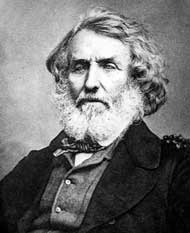
จอร์จ เอเวอเรสต์

เซอร์จอร์จ เอเวอเรสต์ () (4 กรกฎาคม ค.ศ. 1790 - (1 ธันวาคม ค.ศ. 1866) จอร์จ เอเวอเรสต์เป็นนักสำรวจภูมิศาสตร์คนสำคัญชาวเวลส์และมีตำแหน่งเป็นผู้อำนวยการการสำรวจในอินเดียระหว่าง ค.ศ. 1830 จนถึง ค.ศ. 1843
เอเวอเรสต์เป็นผู้รับผิดชอบในโครงการสำรวจทริโกโนเมตริคอินเดีย (Great Trigonometric Survey) ซึ่งเป็นโครงการสำรวจอินเดีย ในส่วนตามแนวโค้งเมอริเดียนจากทางตอนใต้ของอินเดียไปจนถึงตอนเหนือในเนปาลที่มีระยะทางทั้งสิ้น 2400 กิโลเมตร การสำรวจเริ่มโดยวิลเลียม แลมบ์ตัน (William Lambton) ในปี ค.ศ. 1806 และดำเนินต่อมาเป็นเวลาหลายสิบปีจนเมื่อมาสำเร็จในสมัยของเอเวอเรสต์
ในปี ค.ศ. 1865 ก็ได้มีการตั้งชื่อยอดเขาเอเวอเรสต์เพื่อเป็นเกียรติแก่เซอร์จอร์จ เอเวอเรสต์แม้ว่าเอเวอเรสต์จะประท้วงก็ตาม ยอดเขาเอเวอเรสต์ได้รับการสำรวจโดยผู้รับงานคนต่อมาAndrew Scott Waugh|แอนดรูว์ สก็อตต วอห์ (Andrew Scott Waugh)
จอร์จ เอเวอเรสต์เสียชีวิตในกรุงลอนดอนในปี ค.ศ. 1866FreeBMD.org.uk gives death age 76, Q4 1866, in the Kensington Registration District
== อ้างอิง ==
== ดูเพิ่ม ==
* ยอดเขาเอเวอเรสต์
หมวดหมู่:นักสำรวจชาวเวลส์
หมวดหมู่:บุคคลในคริสต์ศตวรรษที่ 18
หมวดหมู่:บุคคลในคริสต์ศตวรรษที่ 19
หมวดหมู่:บุคคลจากเทศมณฑลเพาวิส
หมวดหมู่:เซอร์